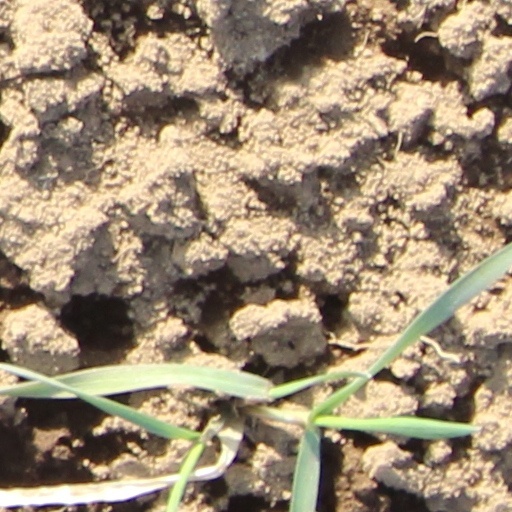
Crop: wheat